Inter de Barinas

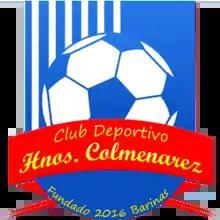
Logo used until 2023

Originally founded in 2016, Hermanos Colmenarez first reached the Venezuelan Tercera División in the 2017 season. In December of that year, the club merged with then Tercera División champions "Madeira Club Lara Asociación Civil" (which was founded on 19 February 2015), and started to play in the Segunda División.